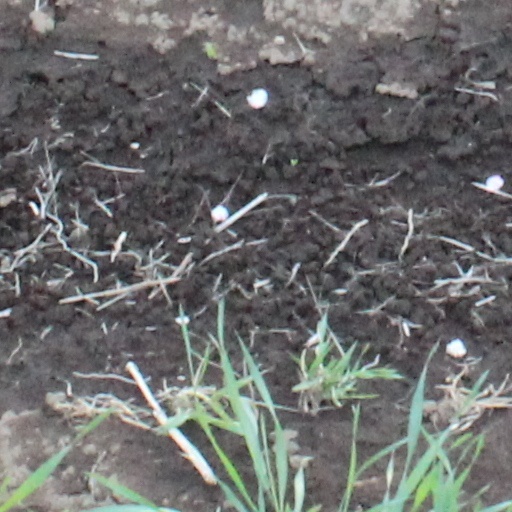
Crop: wheat